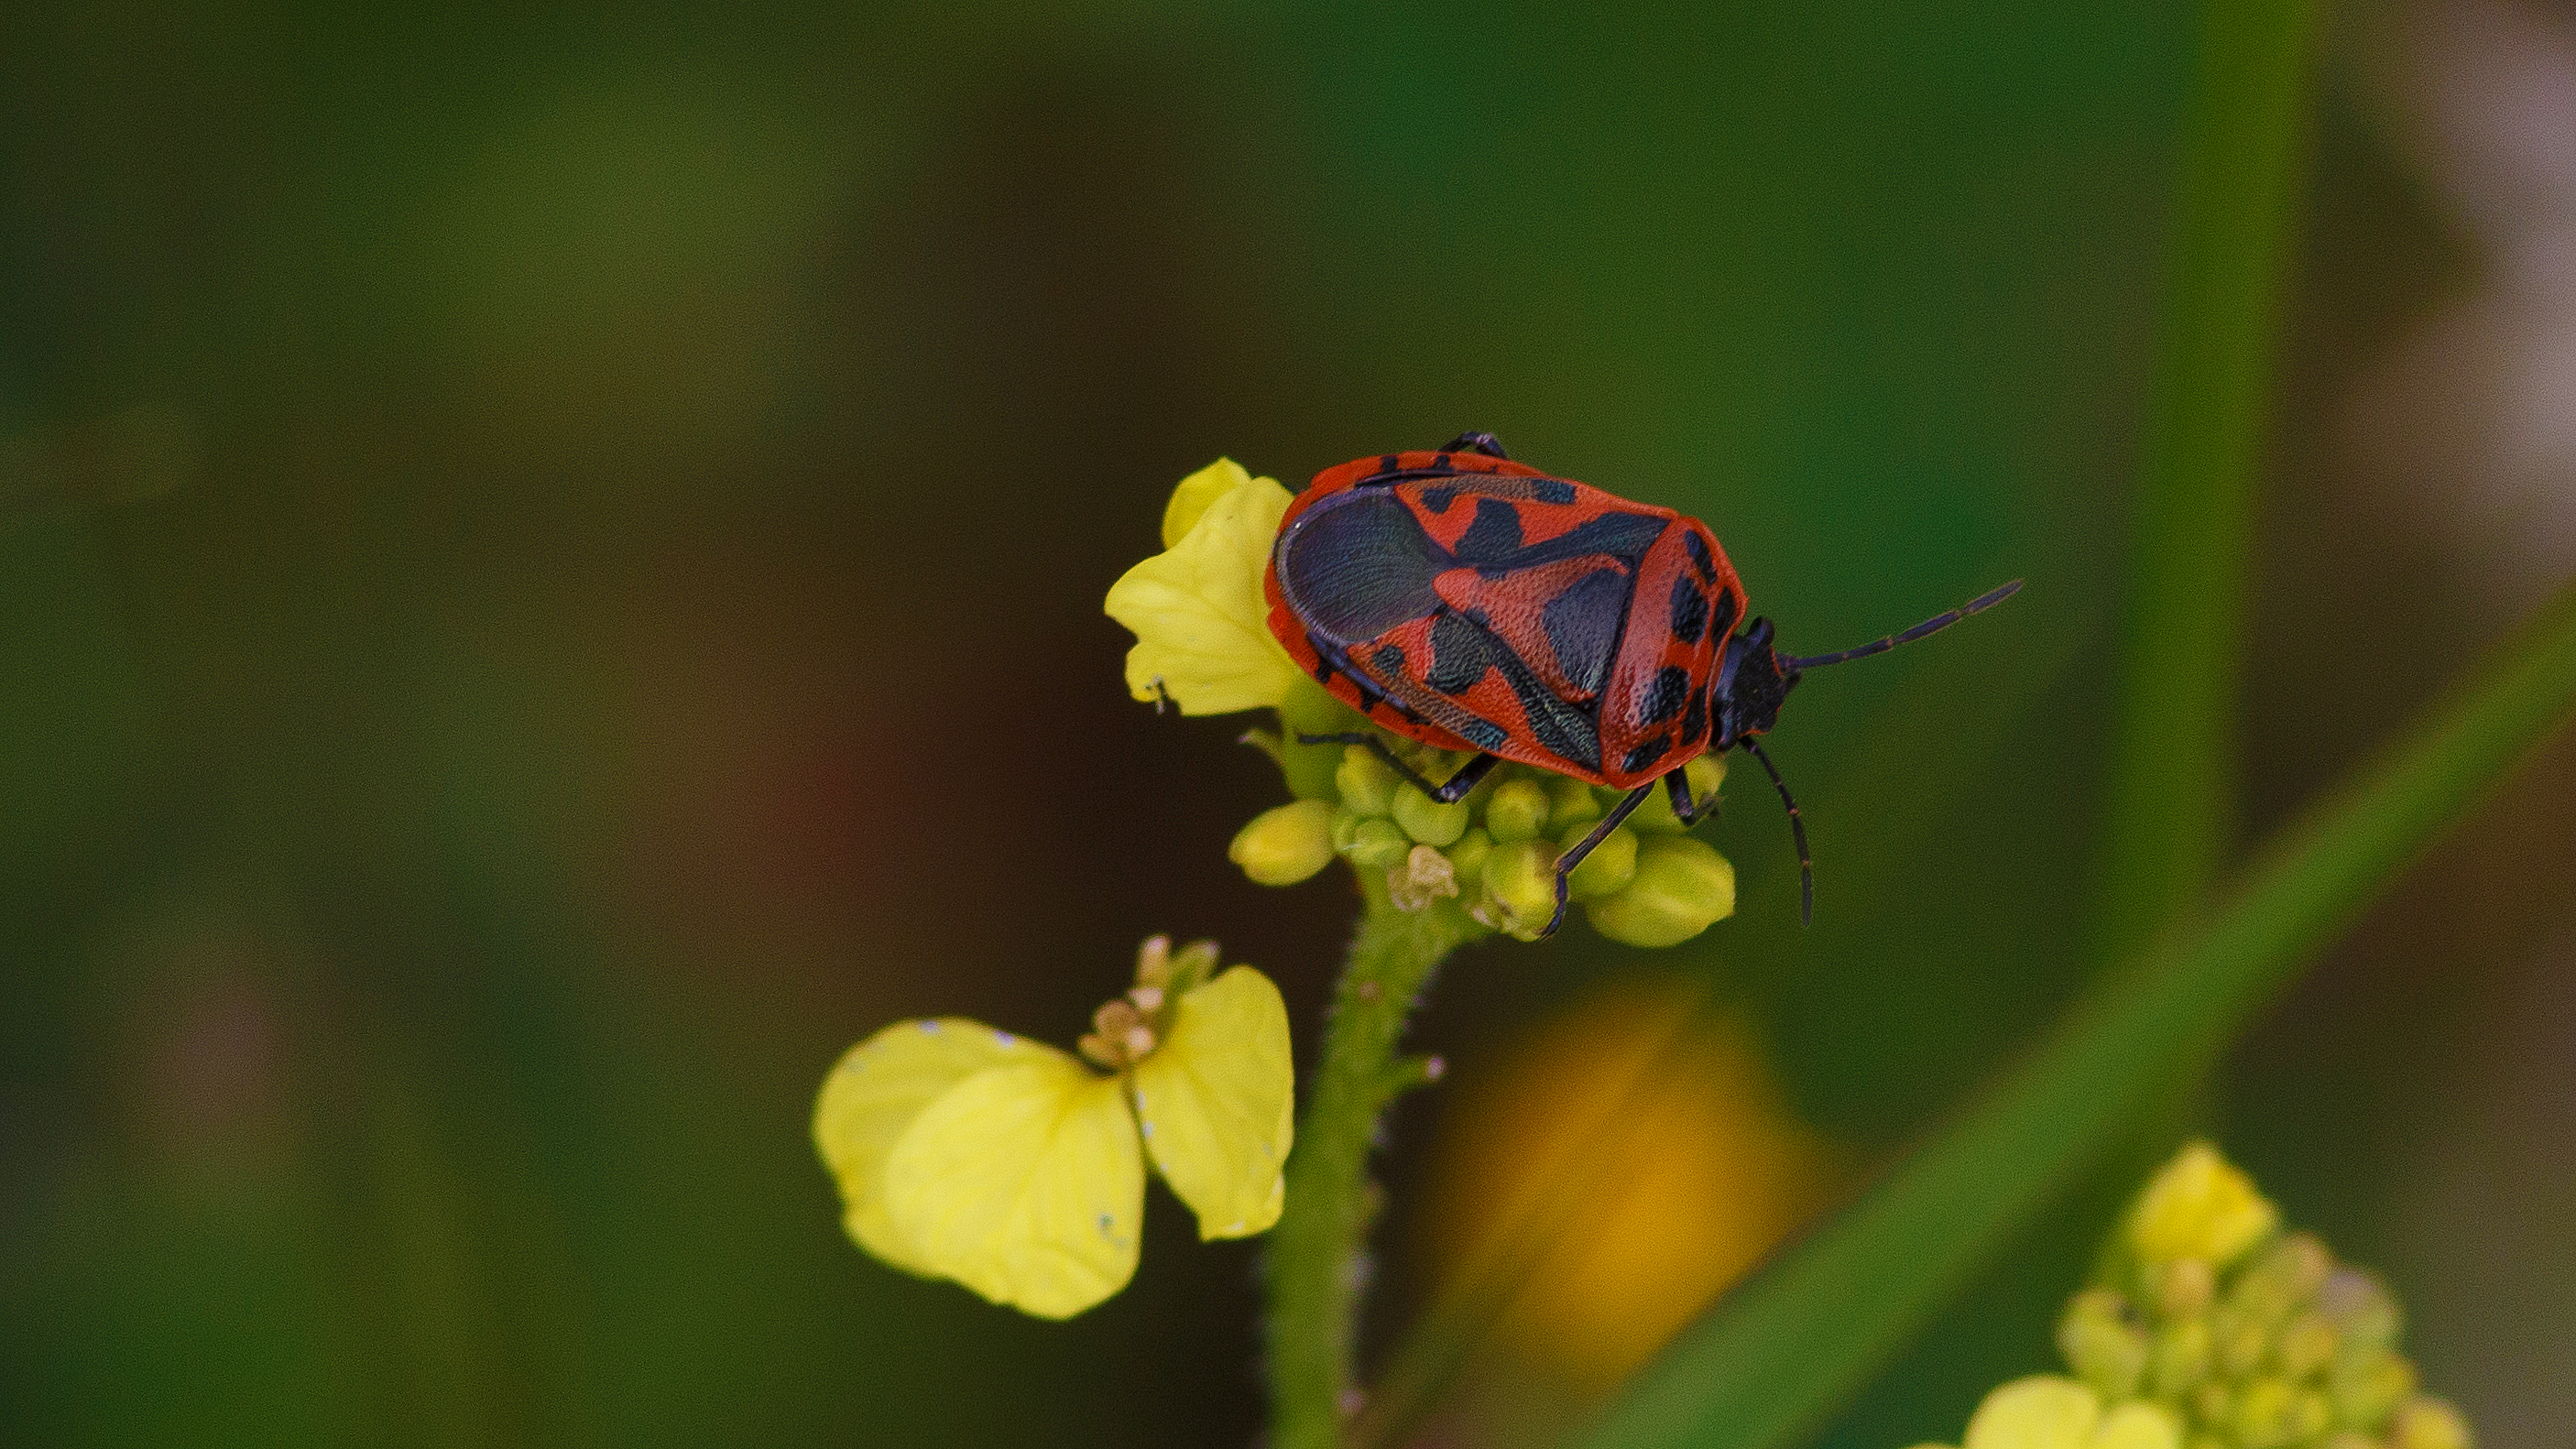
nature, plant, photography, flower, petal, green, insect, botany, yellow, flora, fauna, ladybird, invertebrate, wildflower, close up, beetle, nectar, macro photography, plant stem